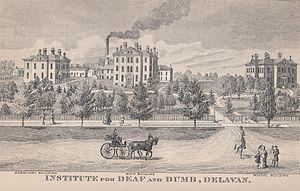
Wisconsin School for the Deaf, dont le nom est couramment abrégé en WSD, est une école pour sourds, située à Delavan dans le Comté de Walworth, en Wisconsin, aux États-Unis. Elle a été fondée le 19 avril 1852.